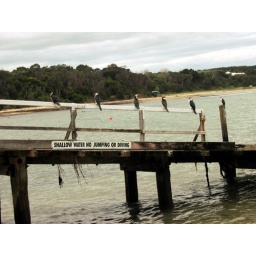
Shallow water - no jumping or diving. Not much chance in July!